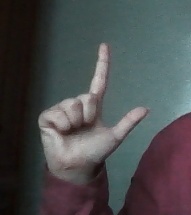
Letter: laam